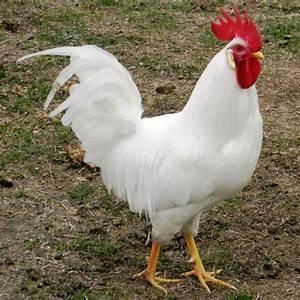
chicken